Kenya Bell

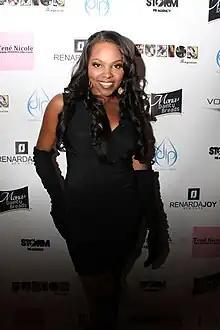
Kenya Bell at Fuzion Magazine Event at the Grace Hotel in New York on November 19, 2012

Kenya Howard-Bell (born April 2, 1977) is an American R&B singer, beauty pageant title holder, engineer, model, and reality television personality who was a cast member on the 4th and 5th seasons of the VH1 reality show "Basketball Wives", in 2012 and 2013.